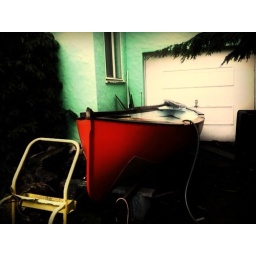
A red boat in a driveway in Seattle. March 2010. Shot with an iPhone 3gs, modified with TiltShiftGen app